Nazi gun control argument

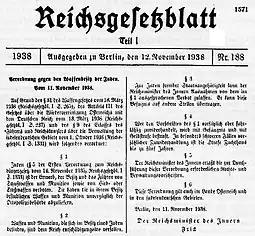
German Weapons Act of 18 March 1938 (RGBl. I p. 265)

The Nazi gun control argument is the claim that gun regulations in Nazi Germany helped facilitate the rise of the Nazis and the Holocaust. Historians and fact-checkers have characterized the argument as dubious or false, and point out that Jews were under 1% of the population and that it would be unrealistic for such a small population to defend themselves even if they were armed.